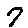
Label: 7